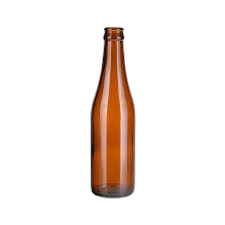
Waste category: glass